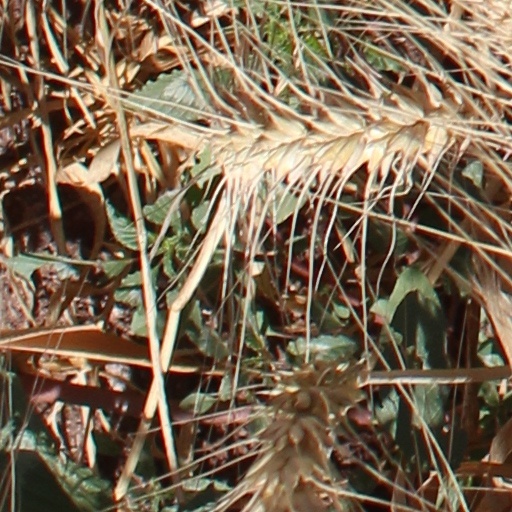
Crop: wheat